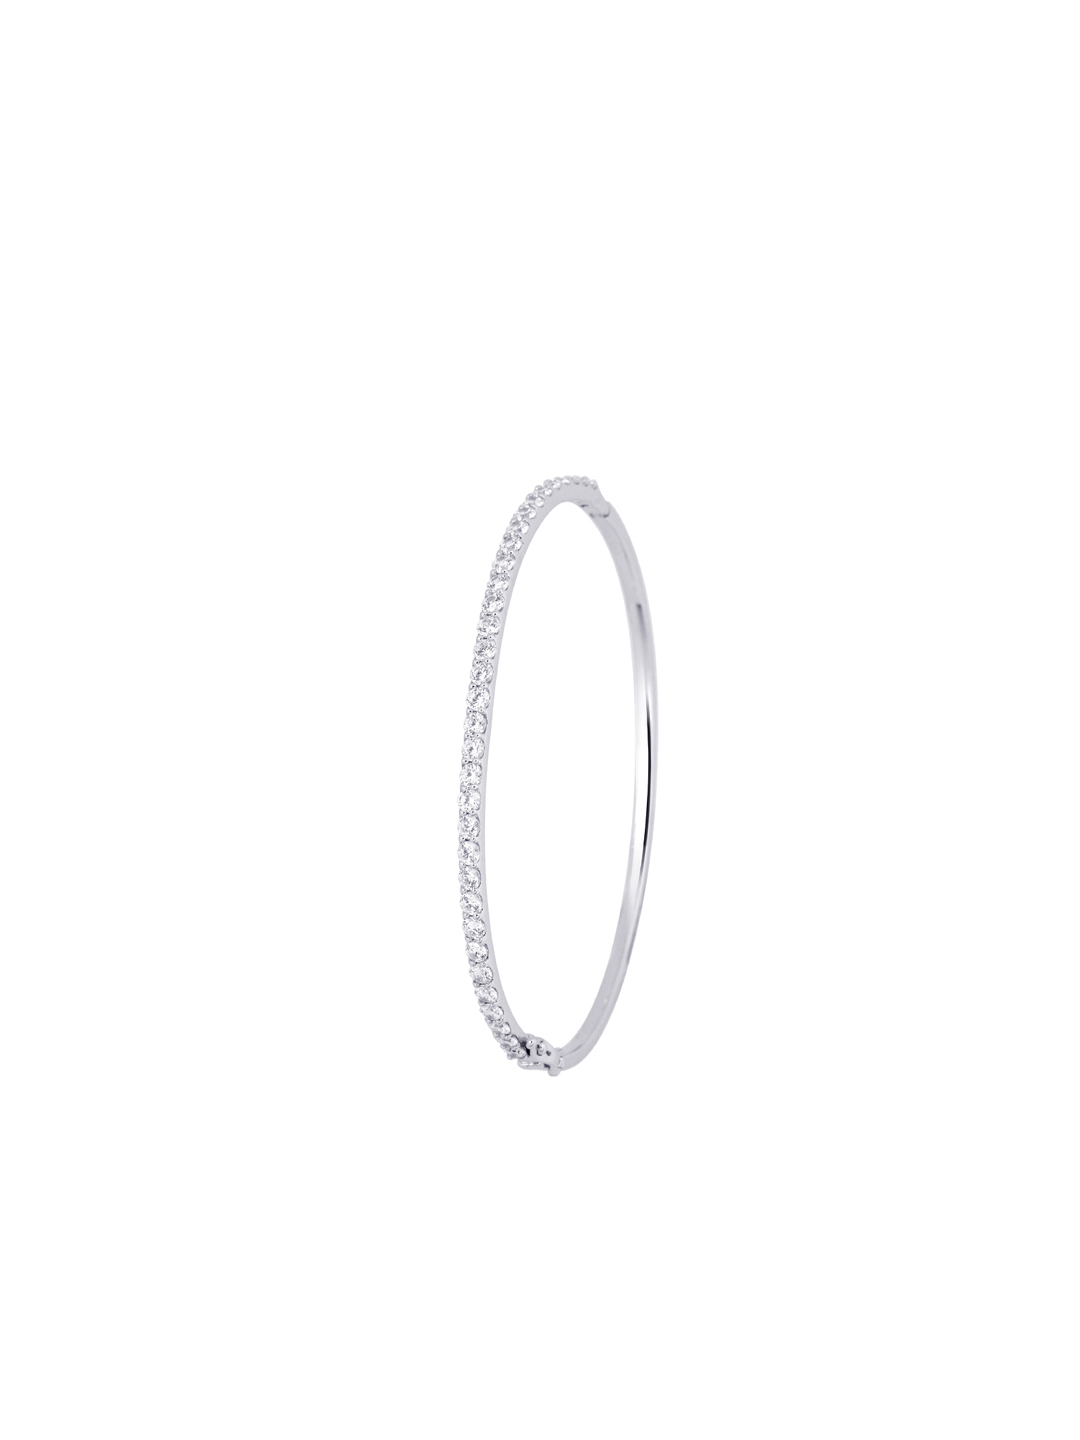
Lucera Women Silver Bangle
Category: Accessories / Jewellery / Bangle
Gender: Women
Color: Silver
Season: Summer 2013
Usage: Casual